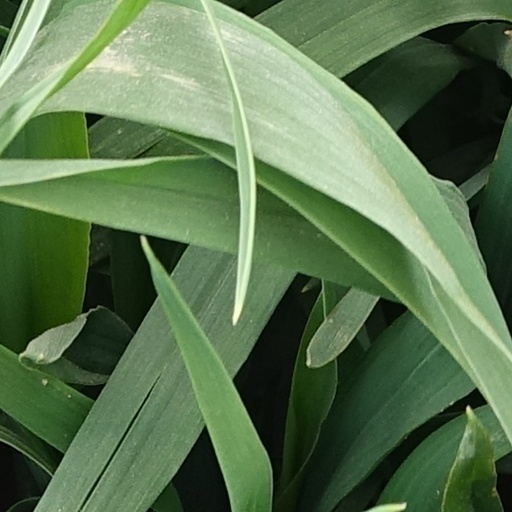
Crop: wheat